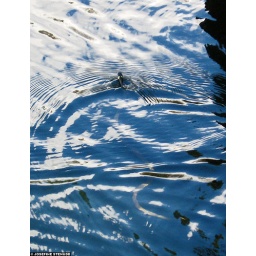
20060907_8 European grass snake (Natrix natrix) swimming in a lake